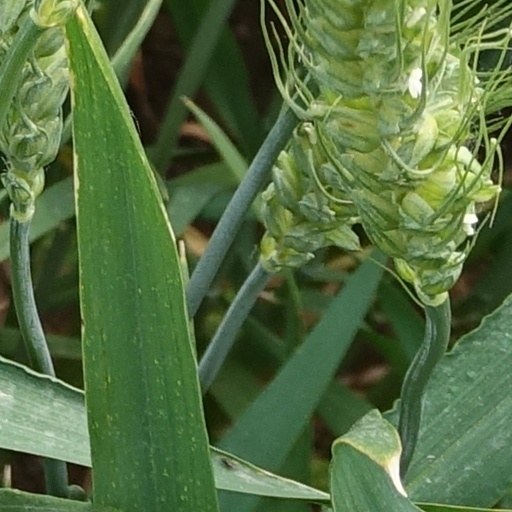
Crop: wheat